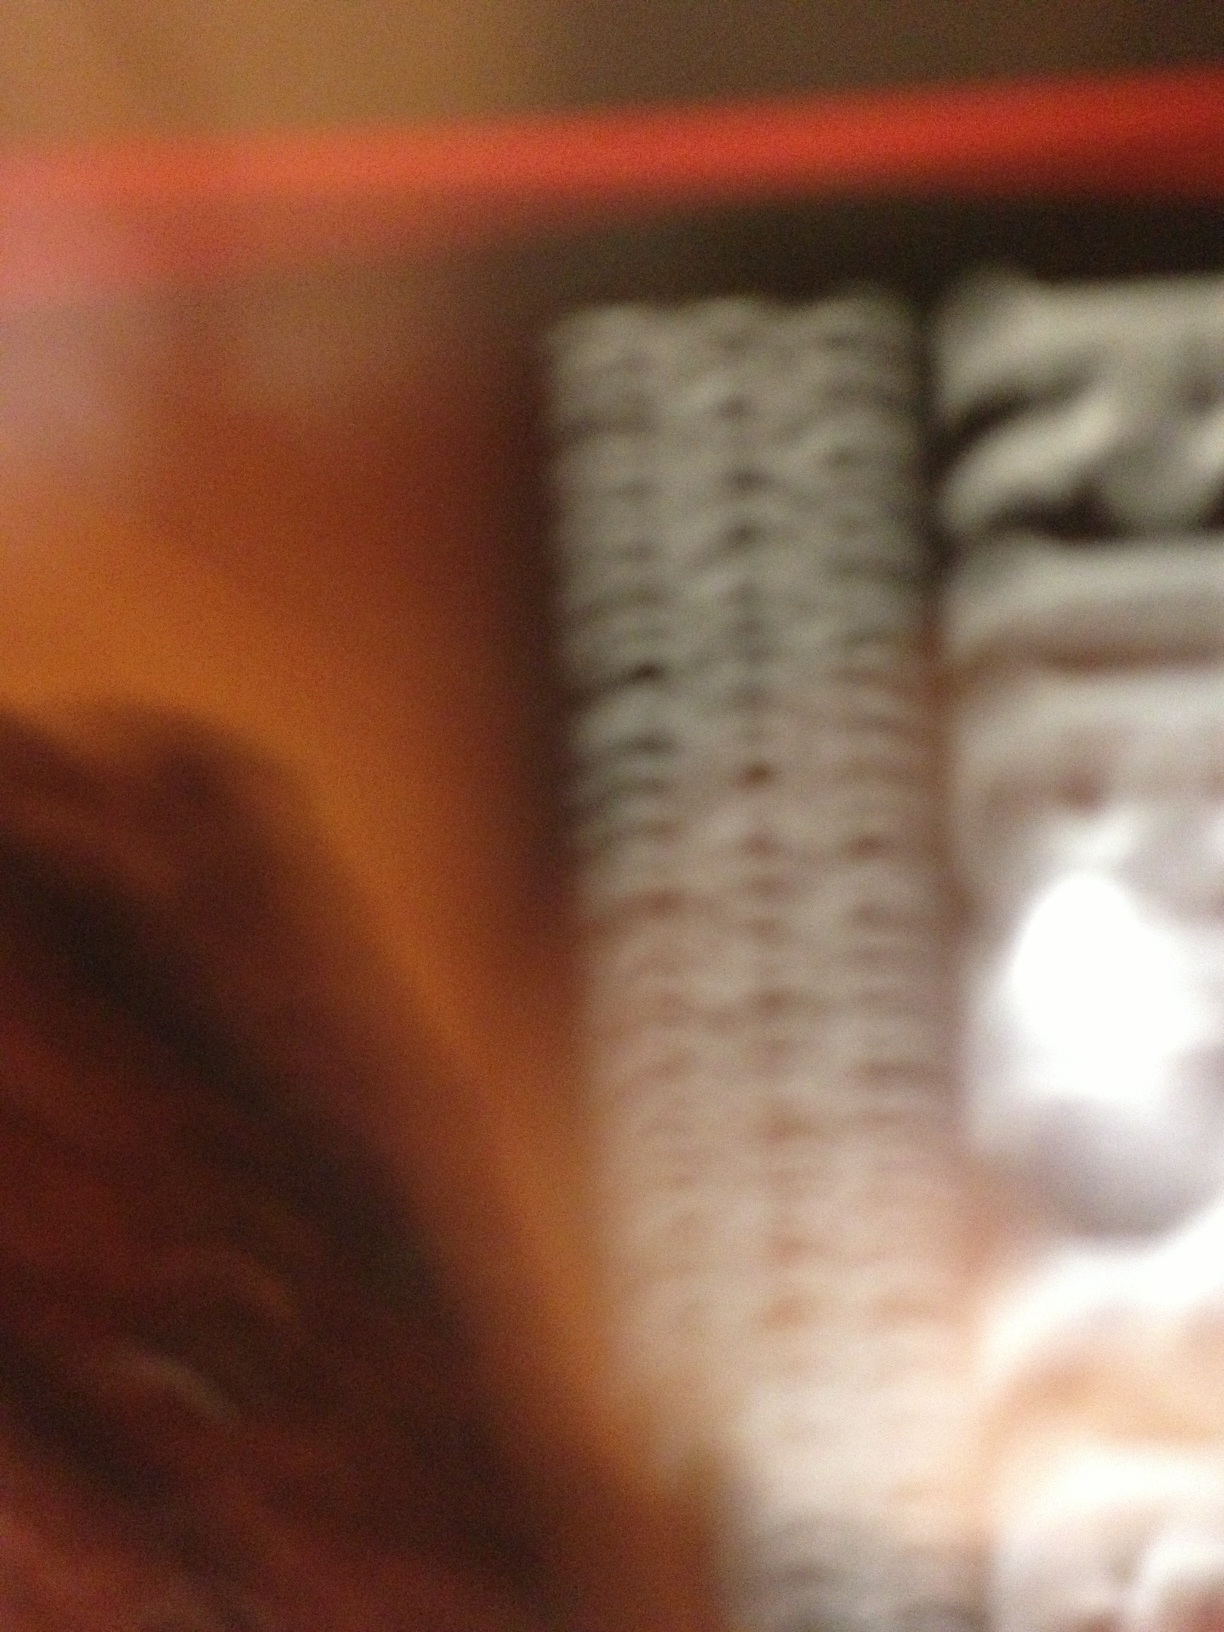Question: What is this?
Answer: unanswerable